Question: Please indicate a possible affordance area of the jump_skateboard that can be used for riding
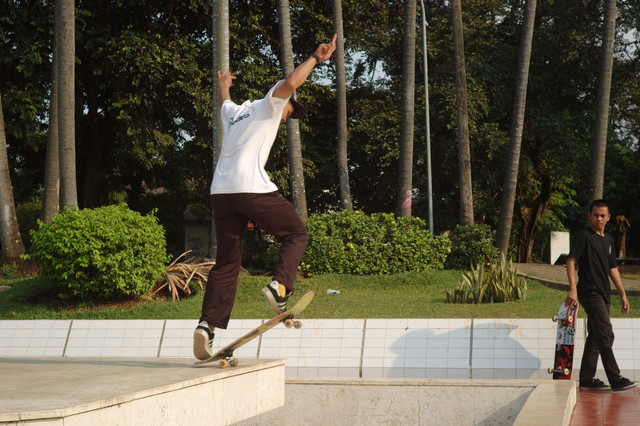
Answer: [190, 281, 315, 375]